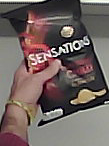
Product: lays_chill